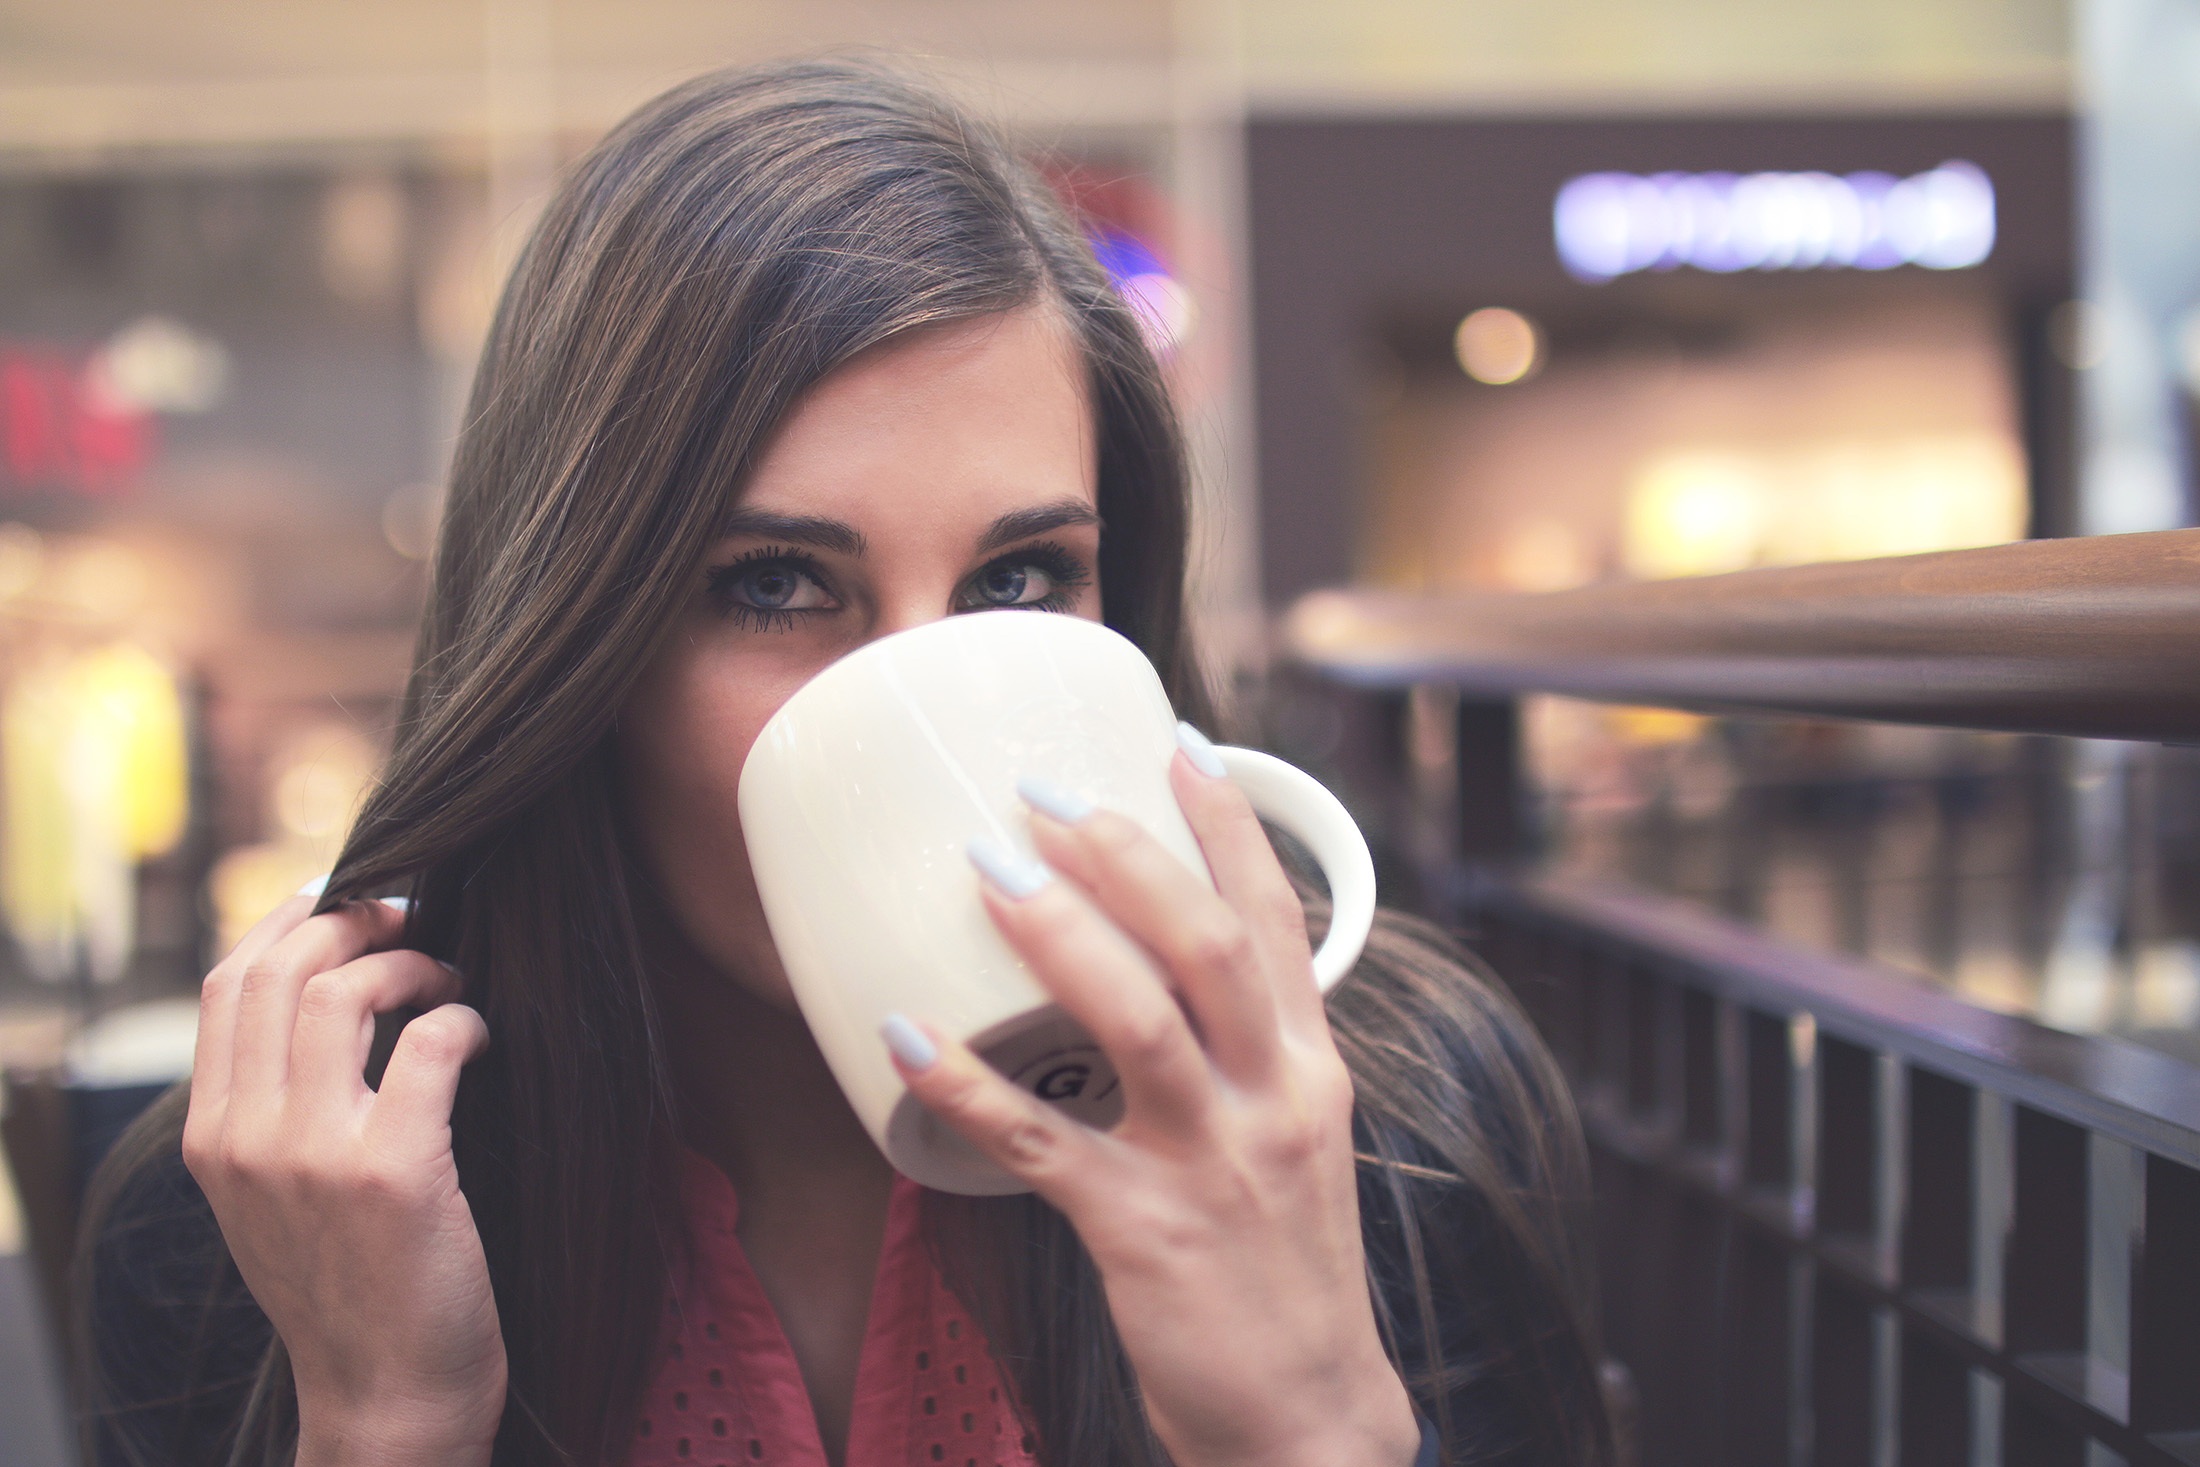
color, human action, facial expression, face, hair, person, woman, beauty, girl, photography, lady, smile, skin, head, organ, glasses, eating, eye, sense, emotion, hand, leg, interaction, singing, portrait